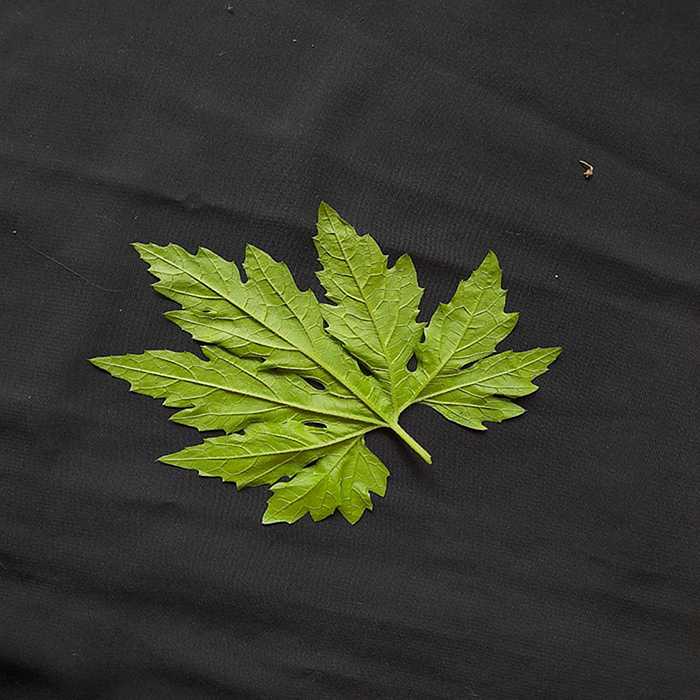
Plant: Bitter Gourd
Label: Fresh leaf